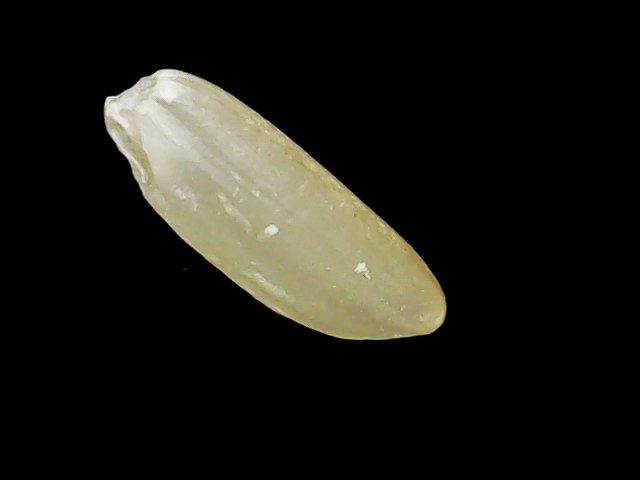
Rice variety: Binadhan12